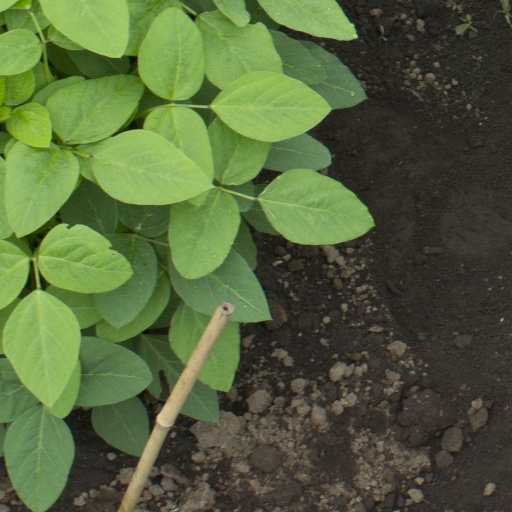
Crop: soybean